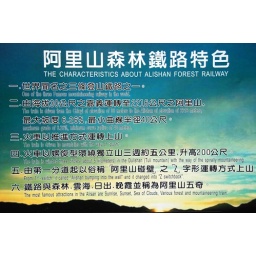
the train is driven to the mountains in the way of "push"